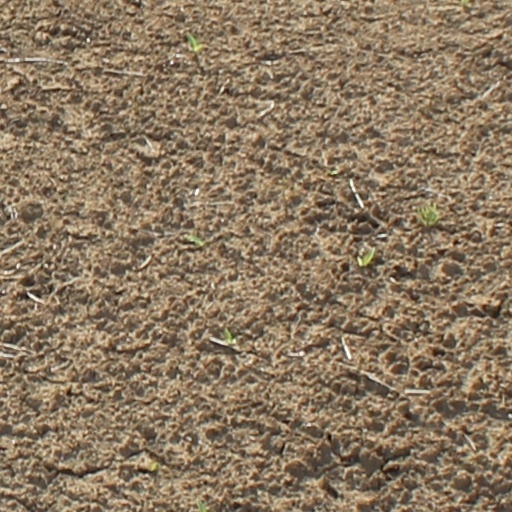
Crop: wheat